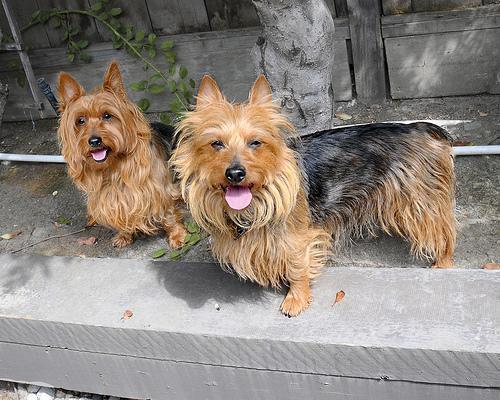
Australian_terrier